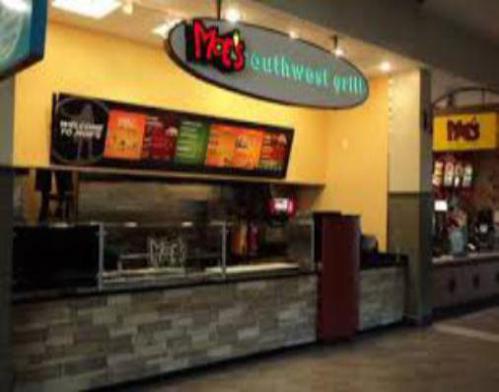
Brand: moe's southwest grill
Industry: Food